Arbroath

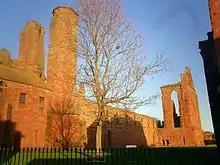
Ruined Arbroath Abbey, built from local red sandstone

The recorded history of Arbroath begins with the foundation of the Abbey by King William the Lion in 1178 for monks of the Tironensian order from Kelso Abbey. It was consecrated in 1197 with a dedication to Saint Thomas Becket, as the King's only personal foundation; he was buried within its precincts in 1214. The Abbey was not finally completed until 1233.